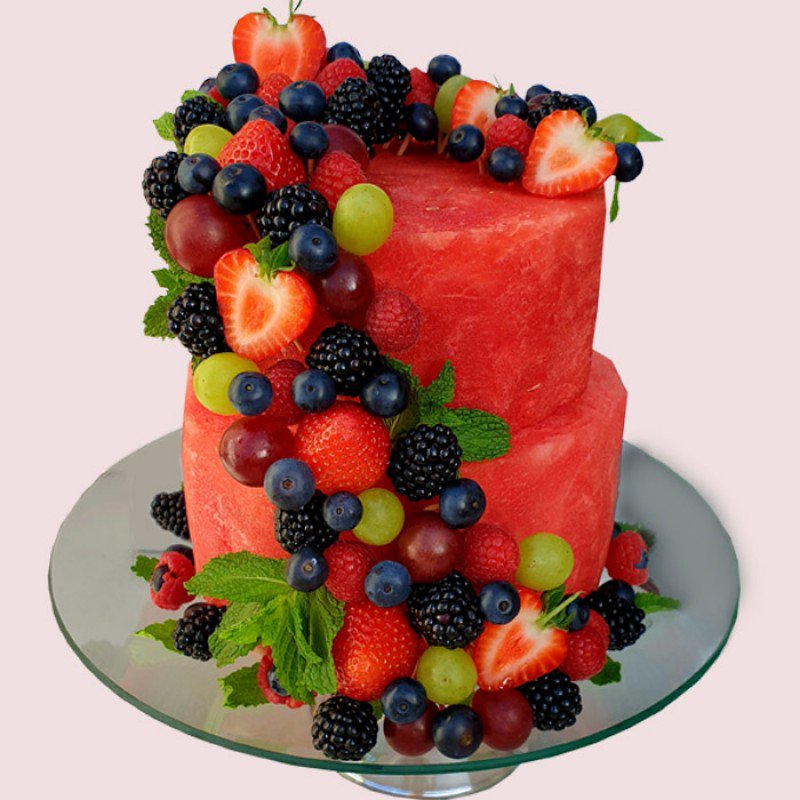
Label: Watermelon